Sky position (RA, Dec in degrees): 234.804, 11.3
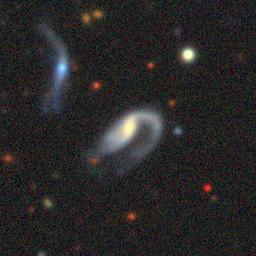
Galaxy morphology: Disturbed Galaxies